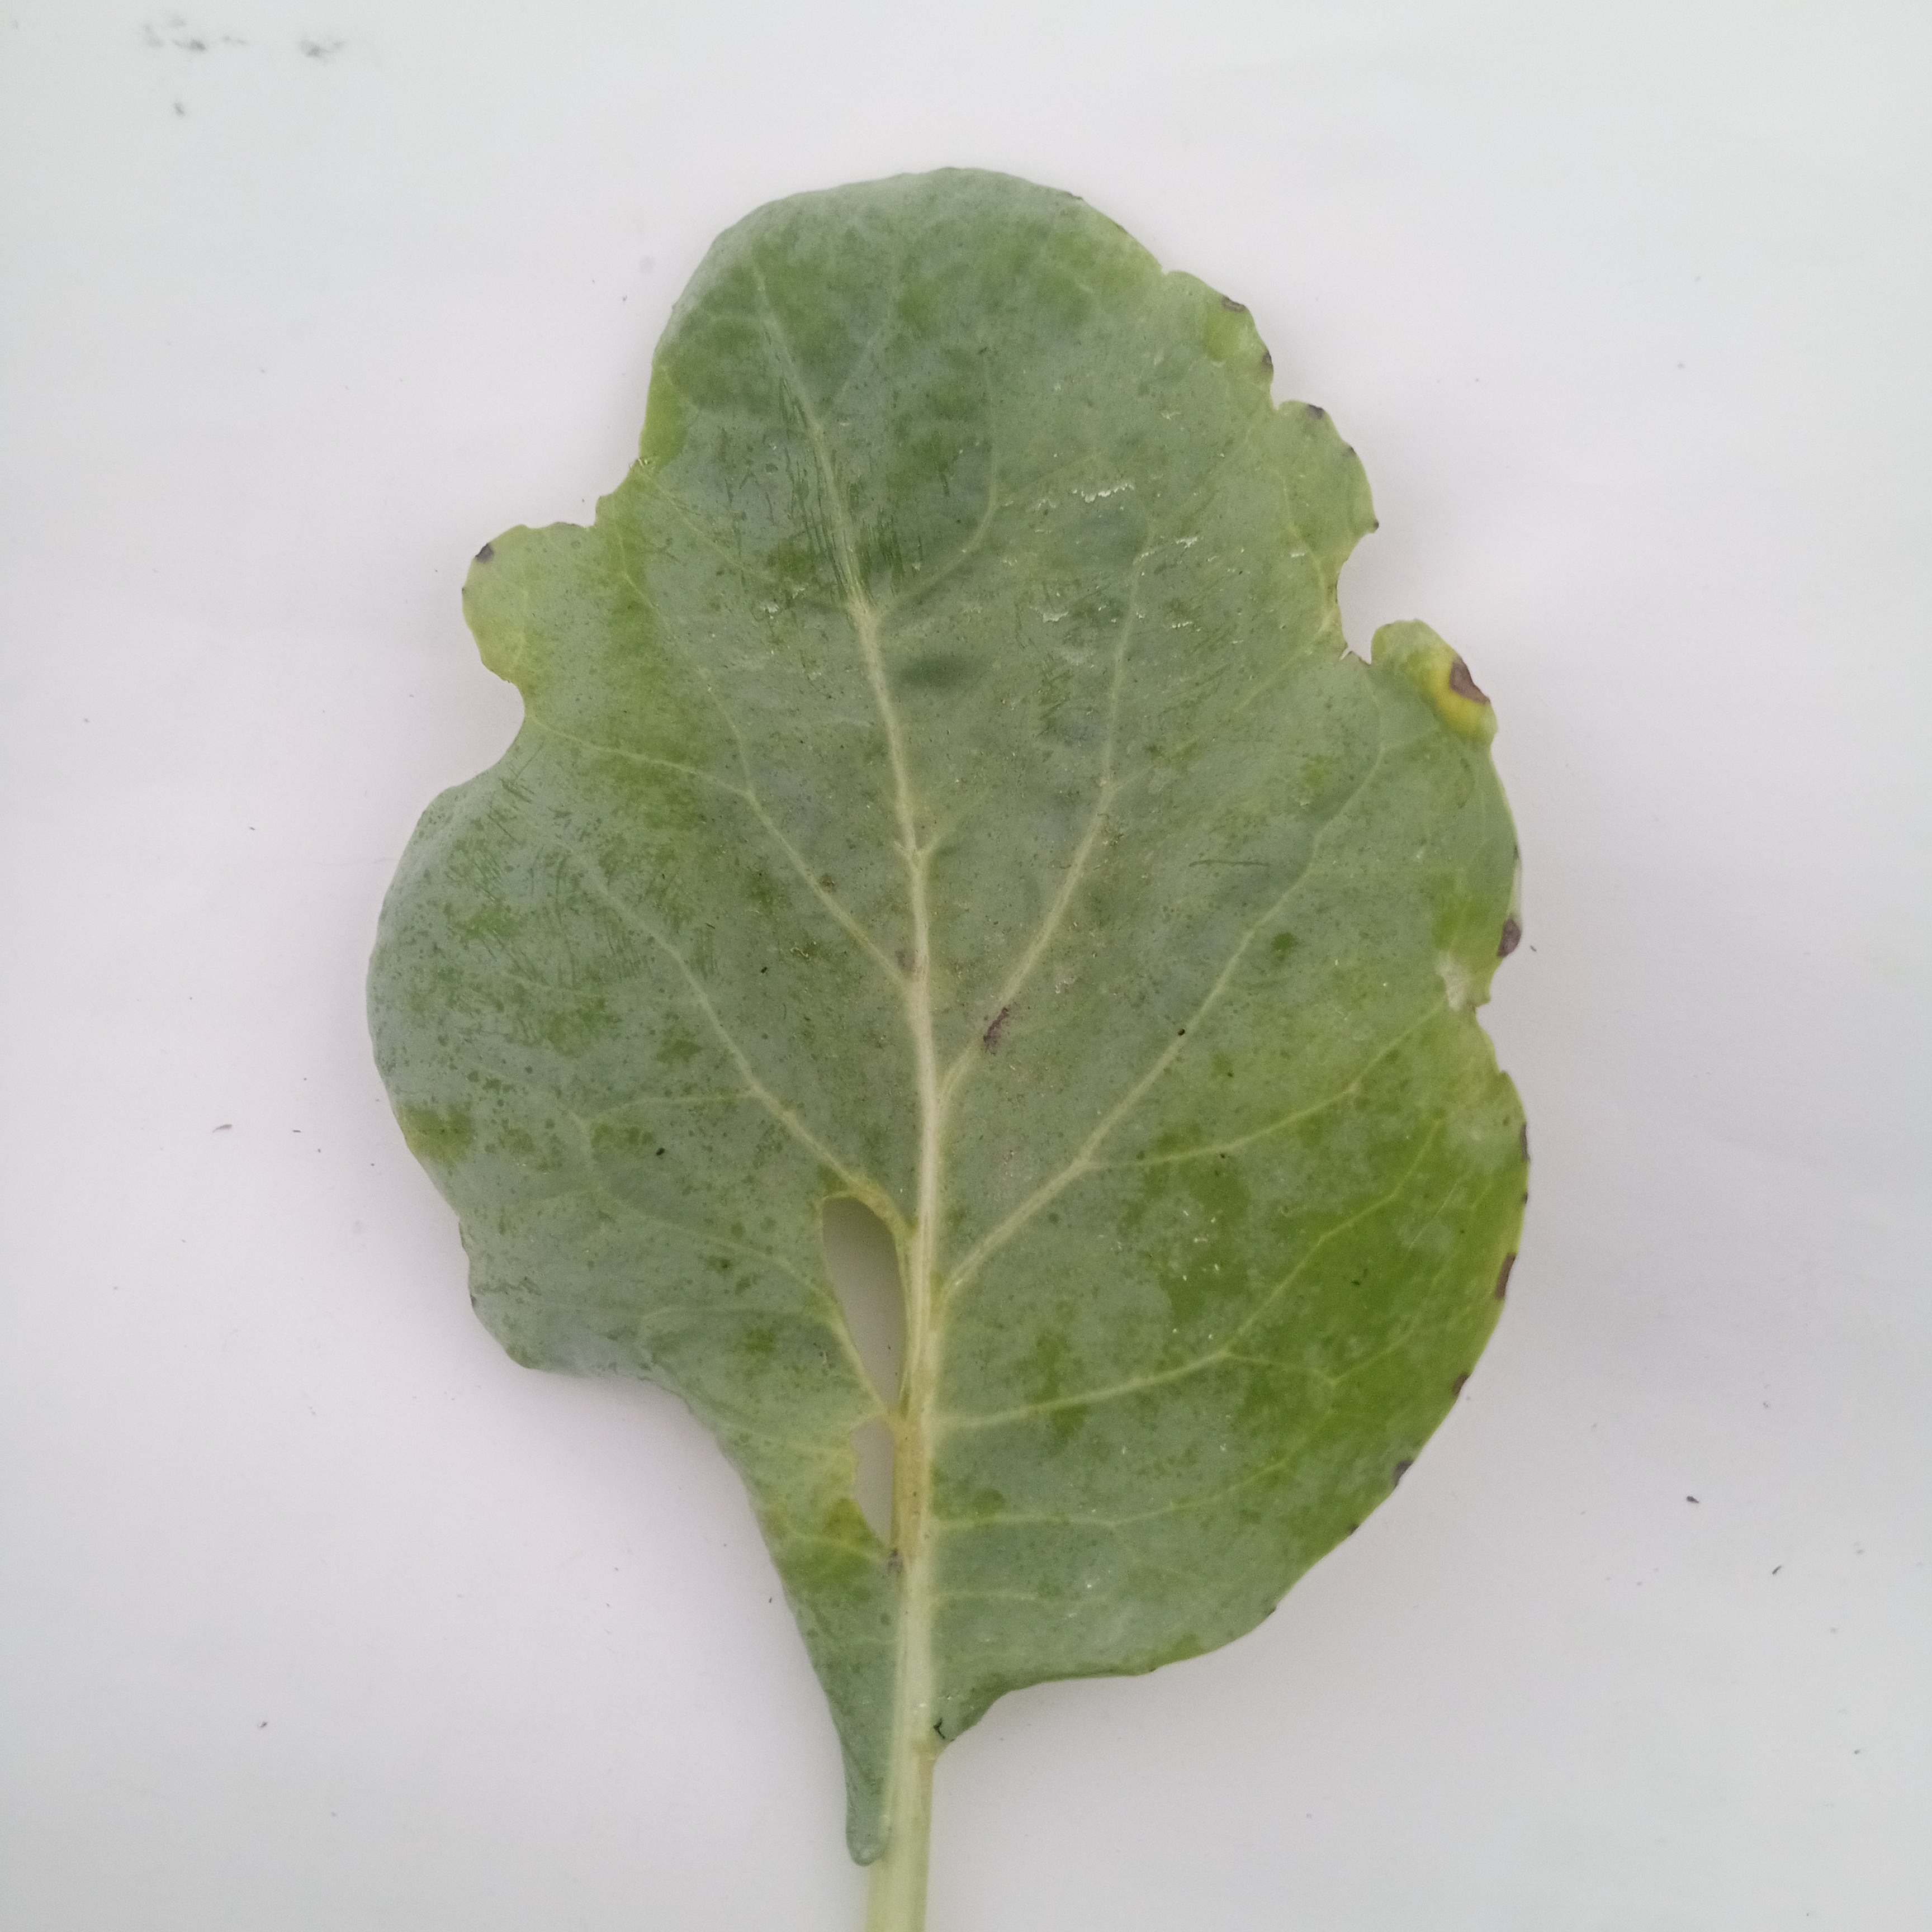
Label: Insect Hole